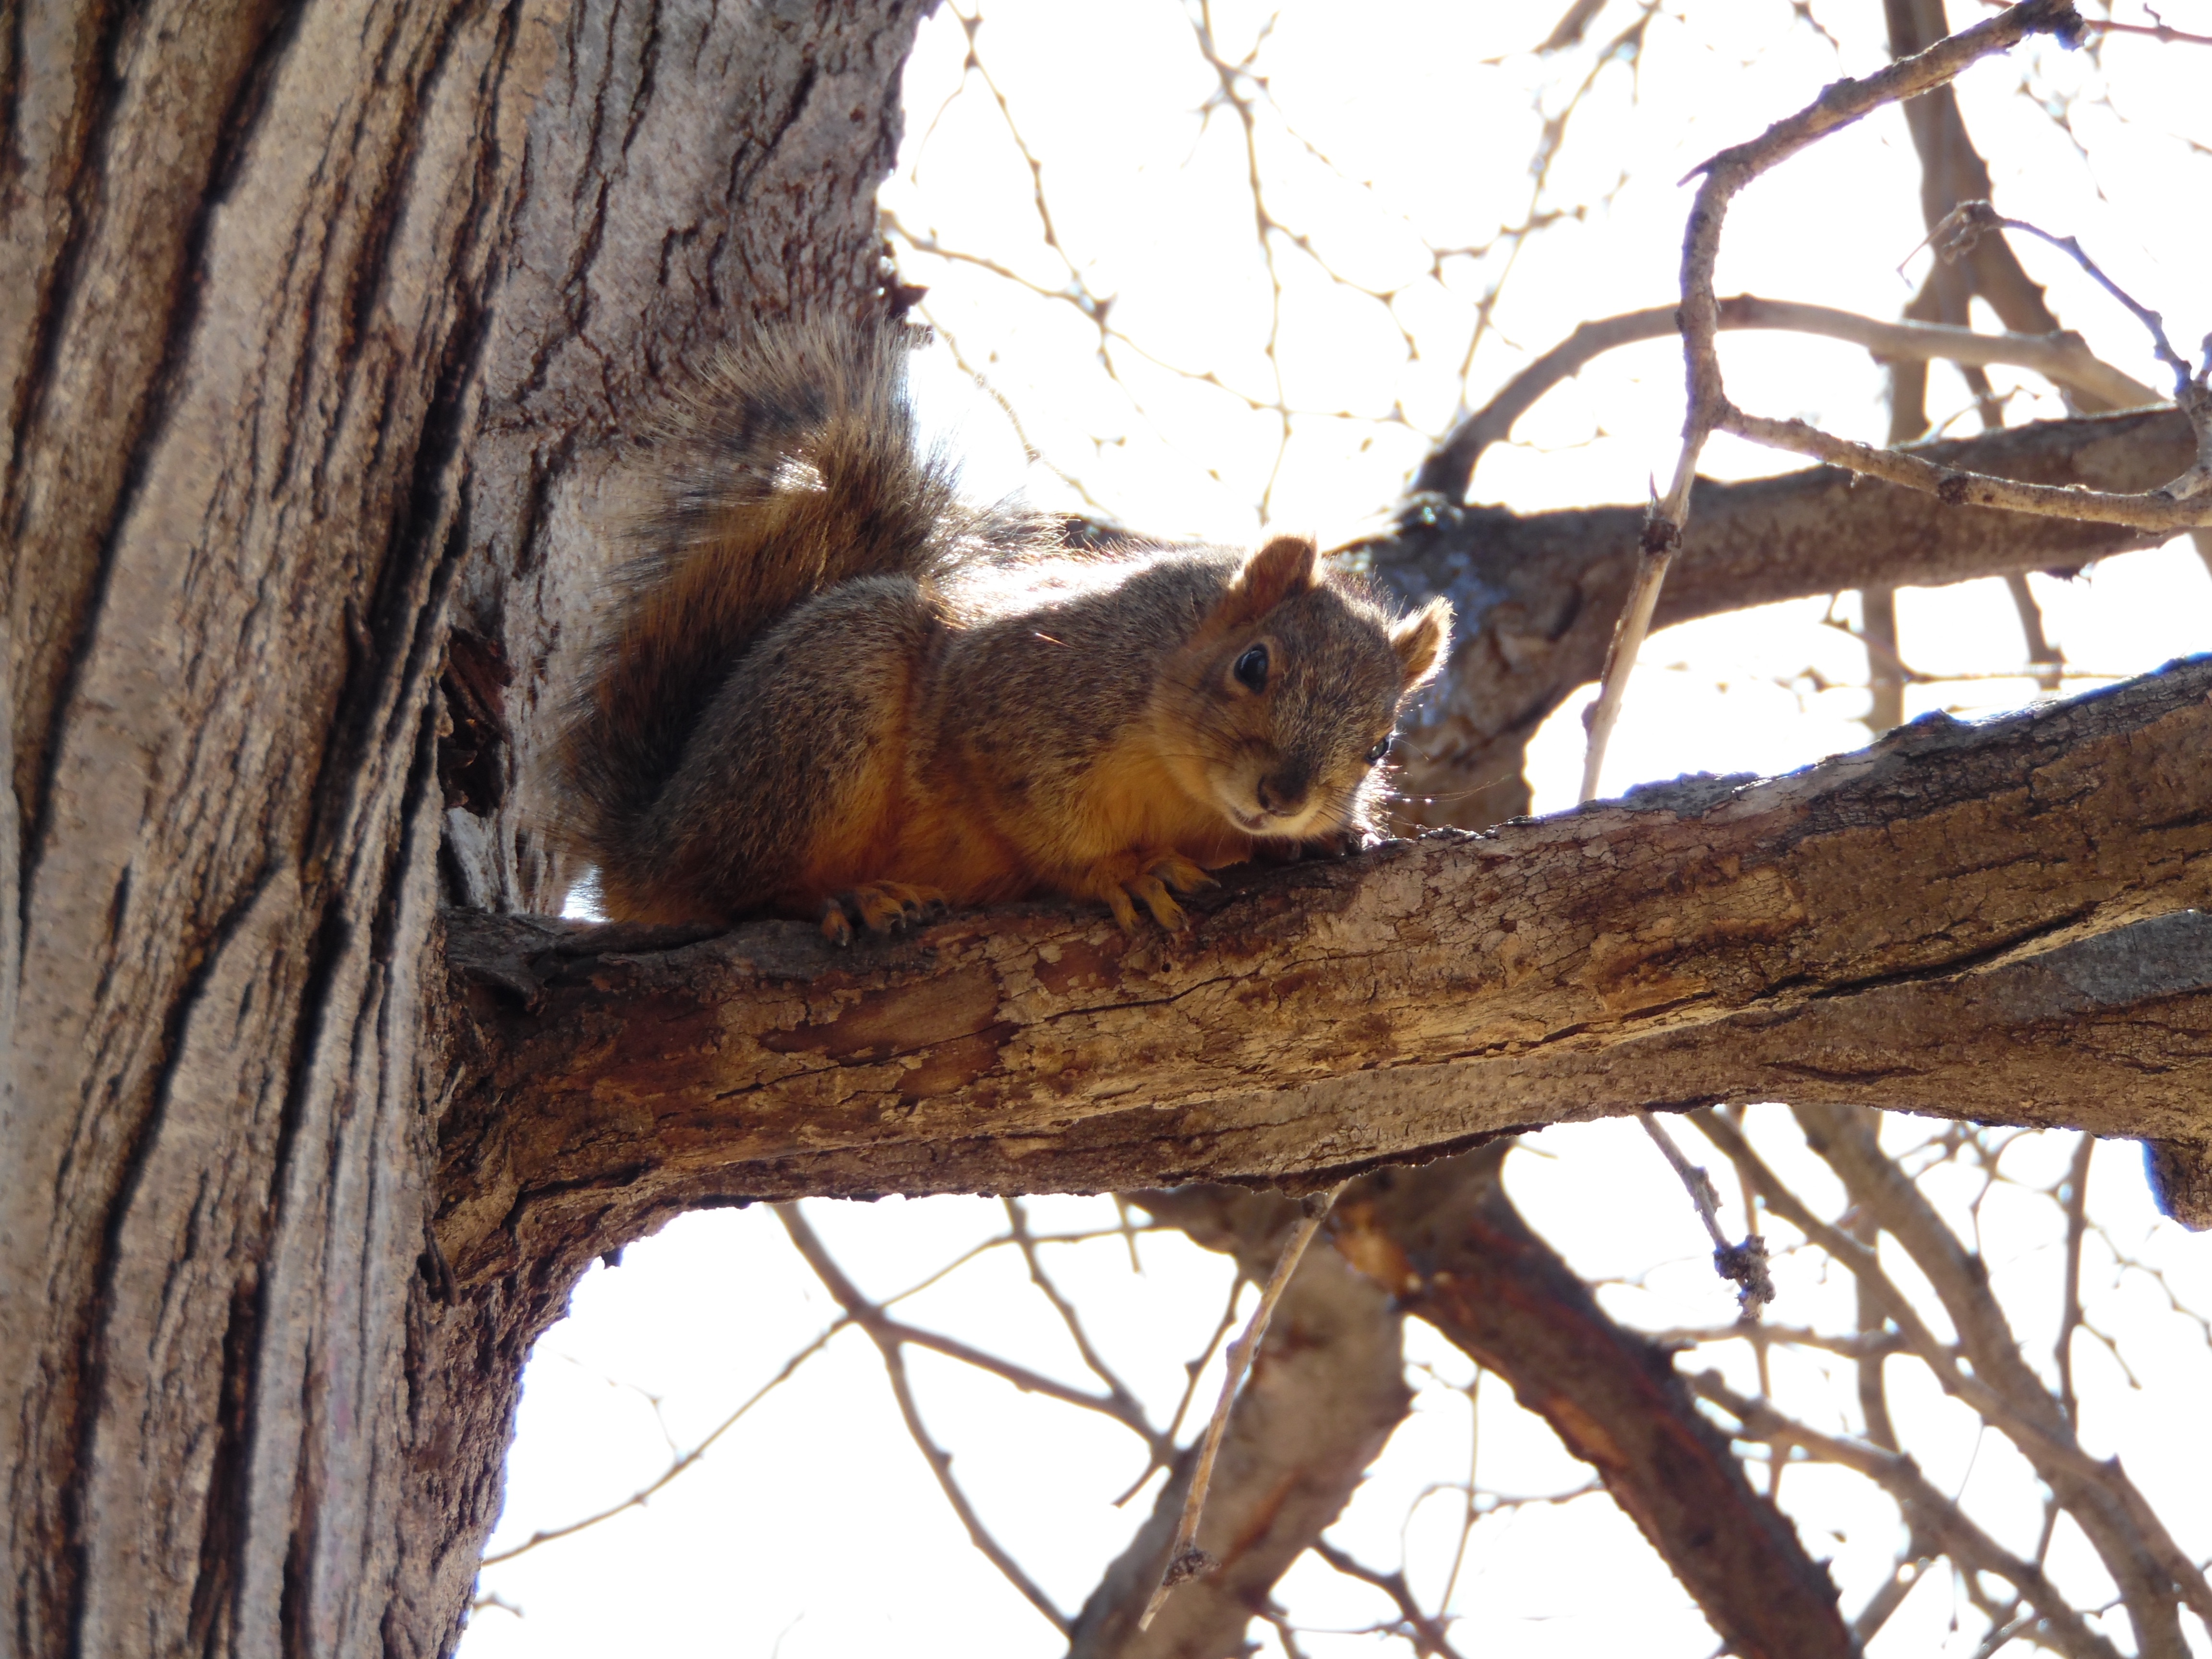
branch, wildlife, mammal, squirrel, rodent, fauna, vertebrate, chipmunk